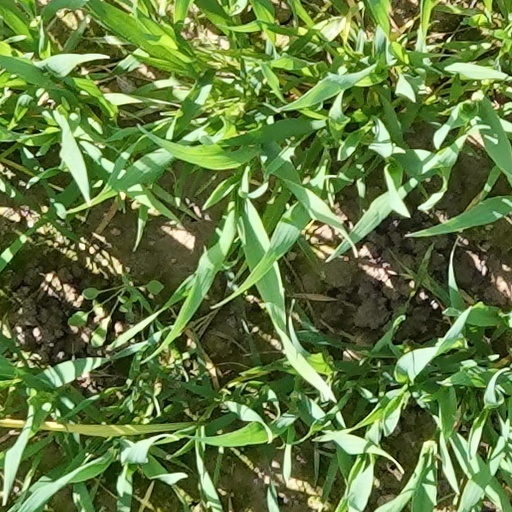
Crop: wheat